Haydarpaşa railway station

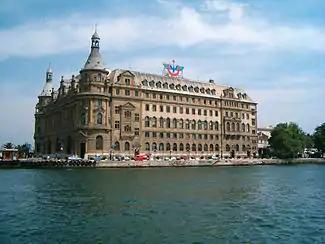
Haydarpasa terminal in 2007

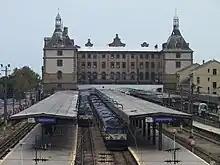
Intercity trains at Haydarpasa station in 2012.

The Turkish Independence War ended on 29 October 1923 with the British withdrawal from Istanbul and the formation of the Republic of Turkey. Haydarpaşa terminal was still under CFOA control but in 1927 the newly formed Turkish State Railways (TCDD) took over the CFOA and the terminal as part of the process of nationalising all the Turkish railways. In 1927 the CIWL started a premier train service, the all-sleeper Anatolian Express, that travelled daily between Haydarpaşa and Ankara. In 1938 the Eastern Express started running from Haydarpaşa to the eastern Turkish city of Kars, a distance of . The famous Taurus Express from Haydarpaşa to Baghdad, a distance of , entered service in 1940. In 1965 the Trans-Asia Express began running from Haydarpaşa to Tehran, a distance of . In 1969 the tracks from Haydarpaşa to Gebze were electrified with 25 kV AC catenary for the Haydarpaşa-Gebze commuter line.